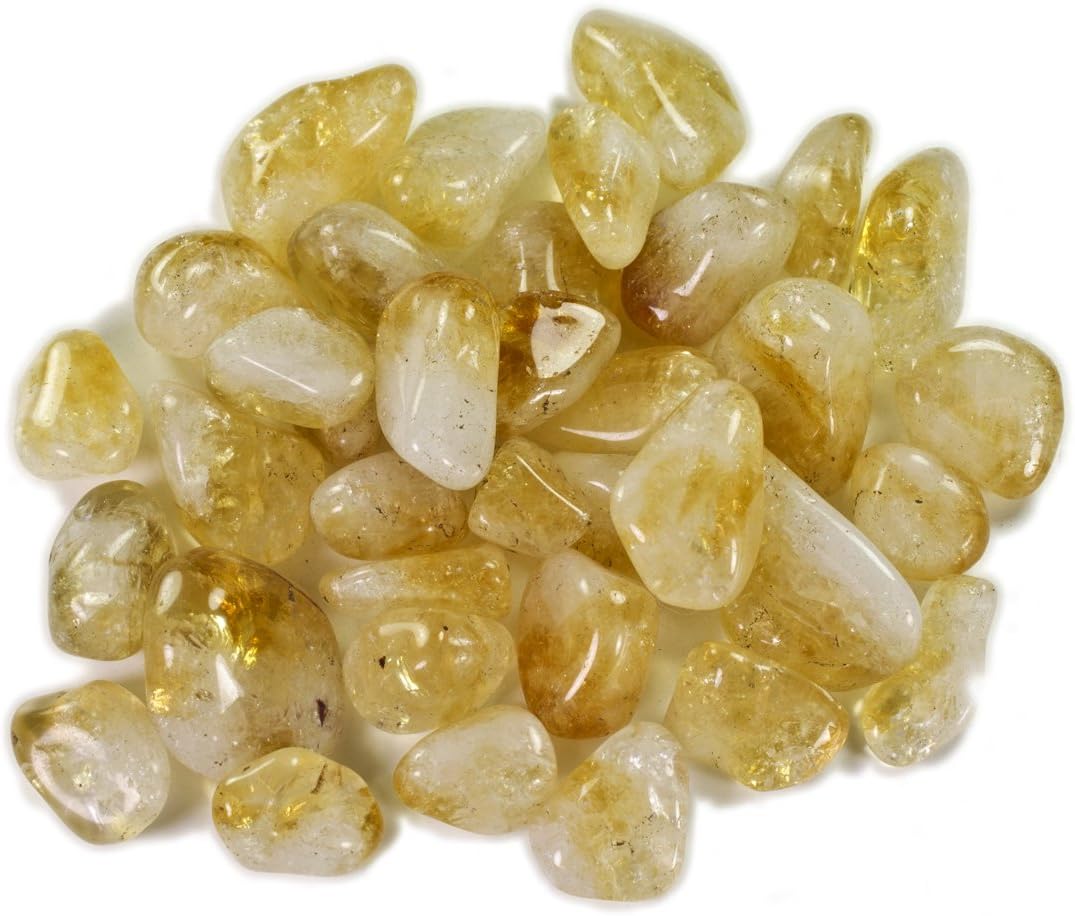
Hypnotic Superior Materials: 18 lbs Bulk Tumbled Citrine Stones from Brazil - Natural Polished Gemstone Supplies for Wicca, Reiki, and Energy Crystal Healing *Wholesale Lot*
Category: Amazon Home
This is the Superior Grade of the Hypnotic Gems brand of tumbled stones. These are not the standard commercial grade tumbled stones commonly available. For our superior grade we use a higher quality premium rough and extra tumbling cycles. This increases the stones energy and gives the stones from Hypnotic Gems an amazing polish and shine!Citrine is an amazing stone that can provide numerous benefits. It is known as the “success stone” promoting success and abundance by assisting in both acquiring and maintaining wealth. It helps enhance both self esteem and self discipline allowing one to decisively make important decisions. It emits a warm and peaceful vibration outward to those nearby and can help overcome depression while opening the mind to intuition. Creativity is enhanced by Citrine as it activates one’s imagination and helps those new creative thoughts to develop and mature. Citrine is highly protective and never needs cleansing or clearing.Please note that as earth mined stones there may be some imperfections or blemishes that can still show even after being tumbled. Due to natural characteristics some materials tumble smoother than others. Every piece is unique and all pieces received will not be the exact same size, shape, color or look identical as seen in our images. What we do guarantee is that every piece will be spectacular and contain a strong positive energy that can only be found in the Hypnotic Gems brand of tumbled stone.
Features: Quantity: 18 lbs | Size: Most stones are ½ inch to 1¼ inch | Includes authentic Hypnotic Gems certified stones - tumbled with our proprietary polishing techniques! | Each and every stone is unique and you will receive ones similar to the image shown. We are so confident that you'll love our Hypnotic Gems stones that we back every order with a 100% Money Back Satisfaction Guarantee! | ***WARNING: CHOKING HAZARD*** Items may contain small parts that are not suitable for children 5 years and under. Hypnotic Gems is not responsible for injury resulting from swallowing these products.